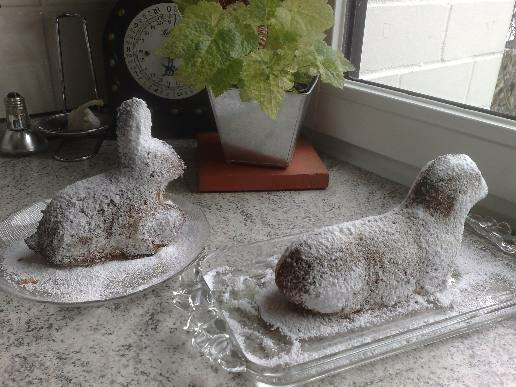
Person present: No